Giuseppe Rosati

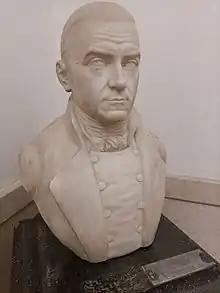
Bust of Giuseppe Rosati at the 'museo civico di Foggia'

Giuseppe Rosati (Foggia, 21 September 1752; Foggia, 1 September 1814) was an Italian physician, agronomist, philosopher and mathematician.